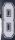
Number: 8